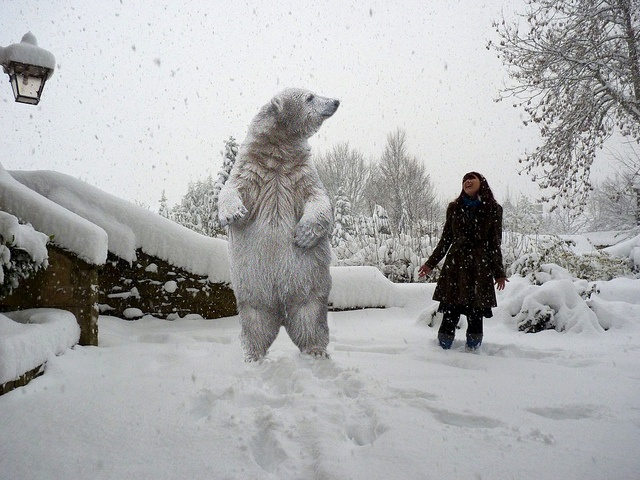
A woman that is standing in the snow near a polar bear.
Polar bear next to a woman on a snowy day
A large bear standing next to a woman on snow.
A woman is standing next to a polar bear in the snow.
A person is standing in the snow beside a polar bear